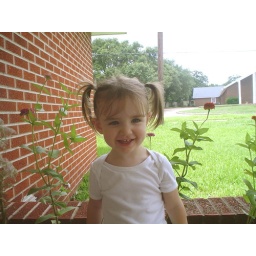
Penelope sitting by the front door